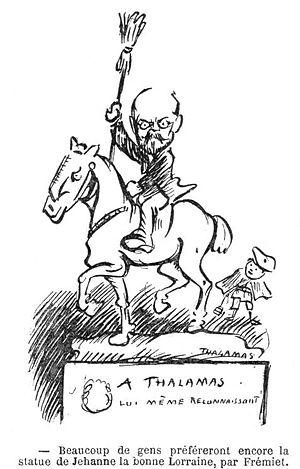
Caricature de Thalamas (détail), Le Rire, n° 97, 10 décembre 1904.
L’affaire Thalamas fait référence à une polémique dans l'enseignement français autour des cours du professeur Amédée Thalamas portant sur Jeanne d'Arc.